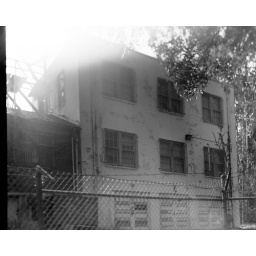
this is a radio tower building in the presidio in san francisco